John Raymond Hobbs

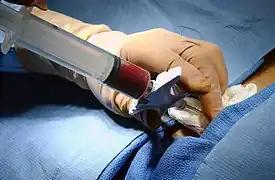
Bone marrow harvest

He specialised in Pathology and in 1963 was appointed consultant at Hammersmith Hospital, London. In 1970 he was appointed as Professor of Chemical Pathology at Westminster Medical School. In the early 1970s Professor Hobbs's Westminster team were doing ground breaking work. In 1970 the world's first successful intended stem cell transplant for a previously fatal human disease. In 1971 the first British Bone Marrow Transplant using bone marrow from a matching sibling. In the following year a transplant was successful using the bone marrow from father to son. In April 1973 Hobbs and his team were able to achieve the world's first bone marrow transplant using a matched but unrelated volunteer donor. With the success of this procedure steps were taken by professor Hobbs's team to set up the world's first unrelated bone marrow donor register. The tissue typing specialist of the team, David James, was instrumental in the setting up and the administration of this ground breaking register which was later named after Anthony Nolan. It established the future use of unrelated donors to patients, so far for over 10,000 people. This initiative was the blue print which would be copied around the world. The Westminster team completed 285 transplants before it and its specialist unit's sudden, unexpected, enforced closure, effectively in autumn of 1992. Tragically, this left a waiting list of children with virtually nowhere else in Britain to go for treatment of their genetic diseases and inborn errors. However, Hobbs had founded the COrrection of GEnetic diseases by Transplantation or COGENT movement, with a charitable trust which attracted £13 million 1971–2007. The remaining balance, with the assistance of the late Professor Anthony Oakhill, was used to create a new unit at the Royal Hospital for Sick Children in the city of Bristol, and so allowing work to be continued. It is now headed by Colin Steward. As for the children who were treated by Hobbs's bone marrow team at the Westminster hospital, most of these children now enjoy full lives as adults.